Sacramento State Hornets football

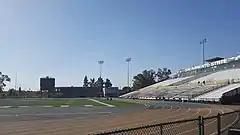
Fred Anderson Field – Home grandstand

Its alignment is nearly north-south, offset slightly northwest, and the street-level elevation is approximately above sea level. The field was natural grass for its first 41 seasons; FieldTurf was installed in 2010.